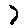
Label: 7